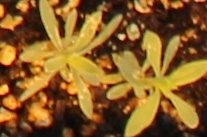
Label: Kochia